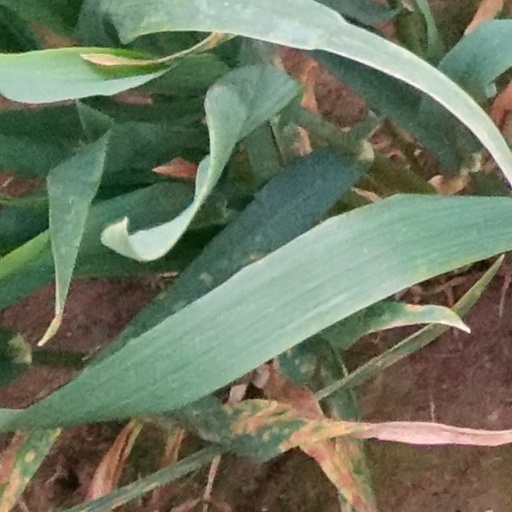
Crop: wheat